Setsumatsusha

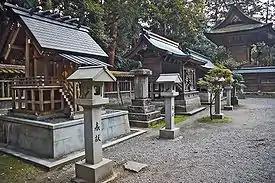
A row of "sessha" at Iwa Shrine, Hyōgo Prefecture

The two terms used to have legally different meanings, but are today synonyms. "Setsumatsusha" can lie either or the main shrine's premises. "Setsumatsusha" are usually 1x1 "ken" in size. They can however be as small as beehives or relatively large and have 1x2, 1x3 or even, in one case, 1x7 bays.